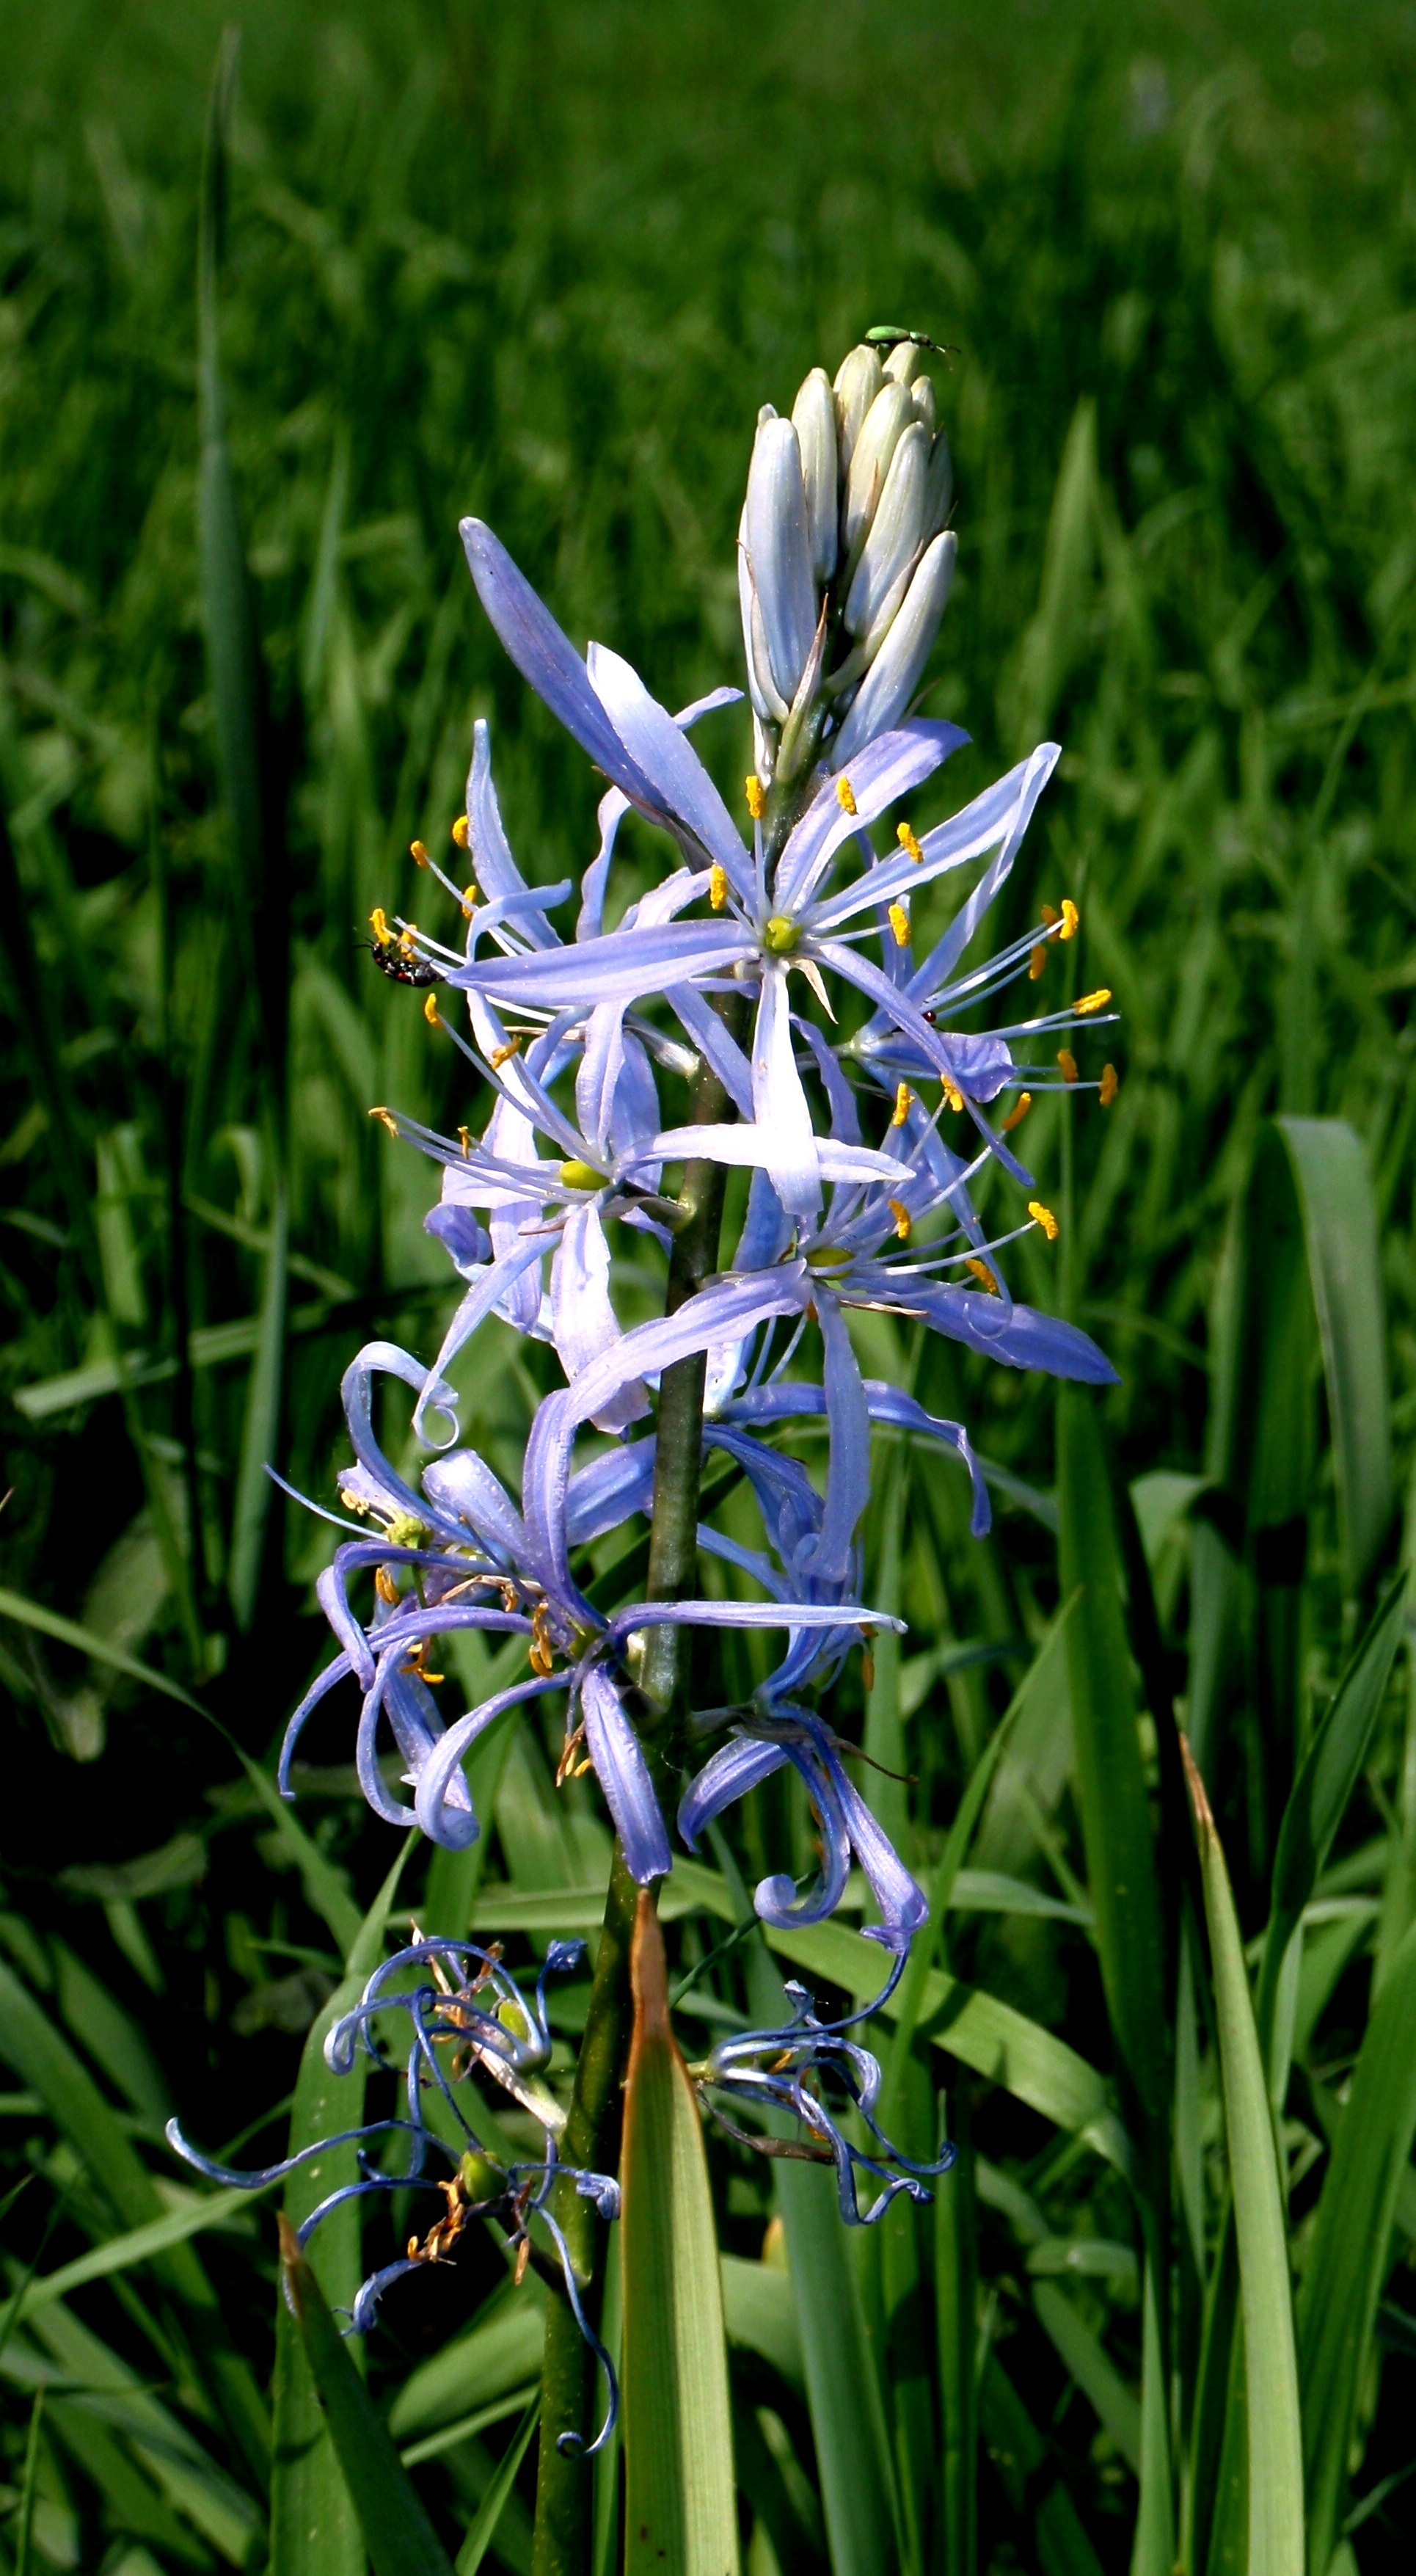
grass, blossom, plant, meadow, flower, bloom, summer, pollen, botany, blue, yellow, garden, close, flora, wildflower, pointed flower, wild flowers, seeds, hyacinth, scilla, flowering plant, umbel, natural plant, chionodoxa luciliae, a flower, land plant, dactylorhiza praetermissa, india hyacinth